Princess Maria Antonia of Naples and Sicily

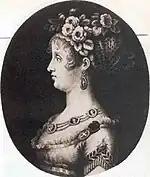
Princess Maria Antonietta

In a series of dynastic alliances, Maria Antonia became engaged to her first cousin, Infante Ferdinand, Prince of Asturias (who later became King Ferdinand VII of Spain), while her eldest brother, Francis, became engaged to Infante Ferdinand's sister, Infanta Maria Isabella of Spain. On 6 October 1802, Maria Antonia married Infante Ferdinand in Barcelona, Spain.